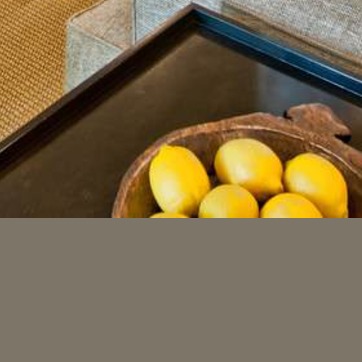
Material: food